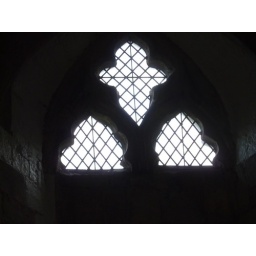
At the top of a wall in the Abbott's kitchen